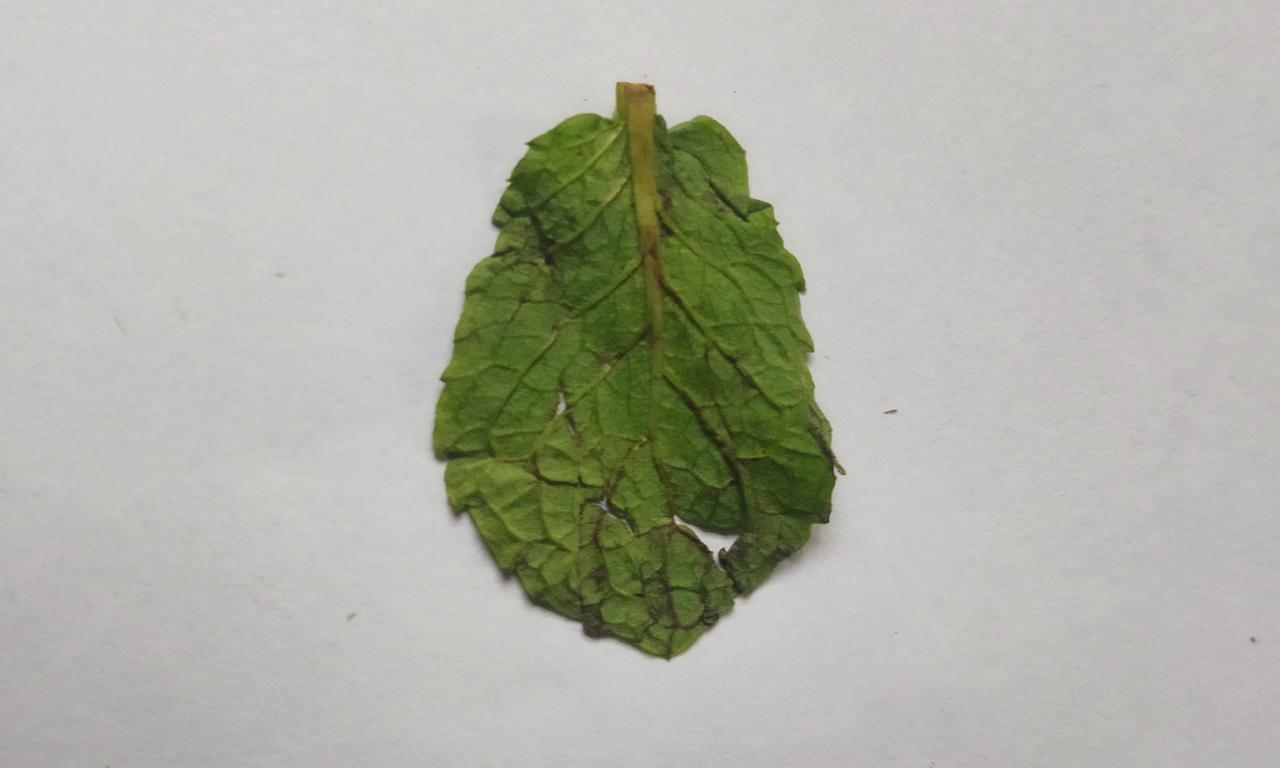
Label: Spoiled